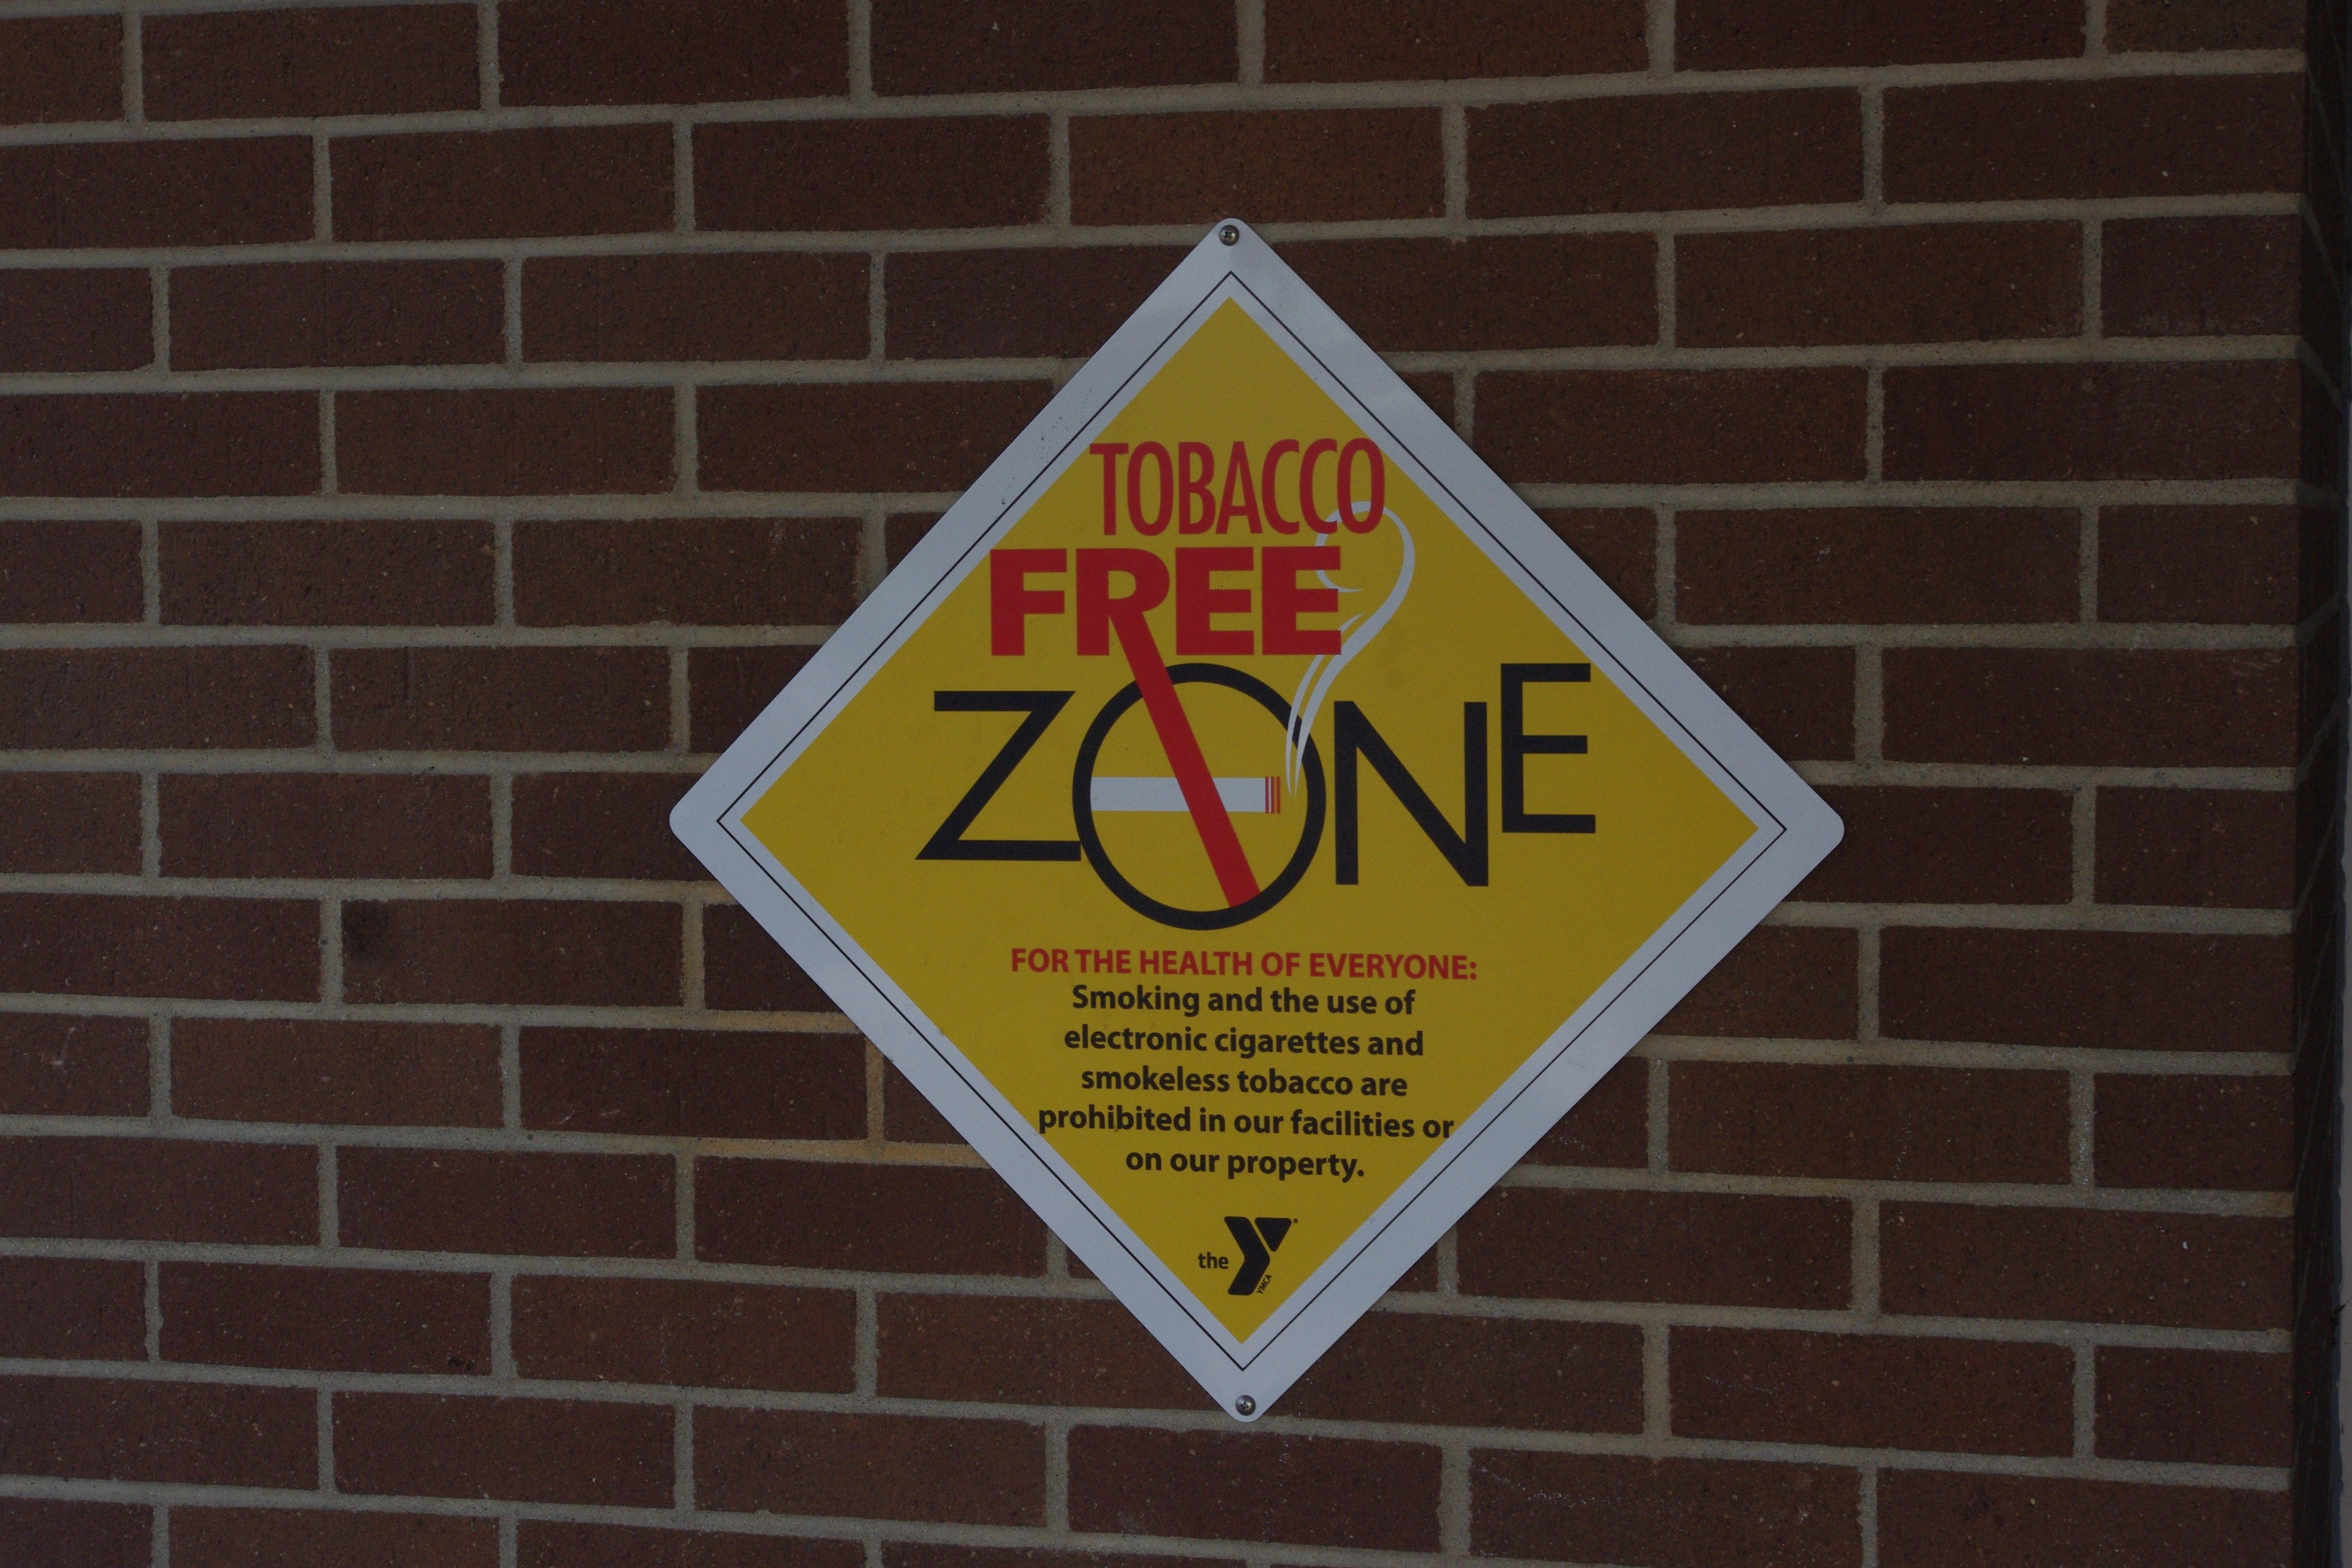
number, advertising, smoking, sign, banner, street sign, yellow, signage, lane, cigarette, brand, font, warning, shape, tobacco, ymca, prohibit, traffic sign, no smoking, house numbering